Mary Engle Pennington

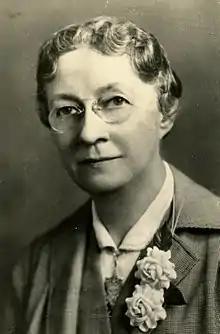
Pennington in 1940

Mary Engle Pennington (October 8, 1872 – December 27, 1952) was an American bacteriological chemist, food scientist and refrigeration engineer. She was an innovator in the preservation, handling, storage, and transportation of perishable foods and the first female lab chief at the U.S. Food and Drug Administration. She was awarded 5 patents (3 of which were shared), received the Notable Service Medal from President Herbert Hoover, and received the Garvin-Olin Medal from the American Chemical Society. She is an inductee of the National Inventor's Hall of Fame, the National Women's Hall of Fame and the ASHRAE Hall of Fame.